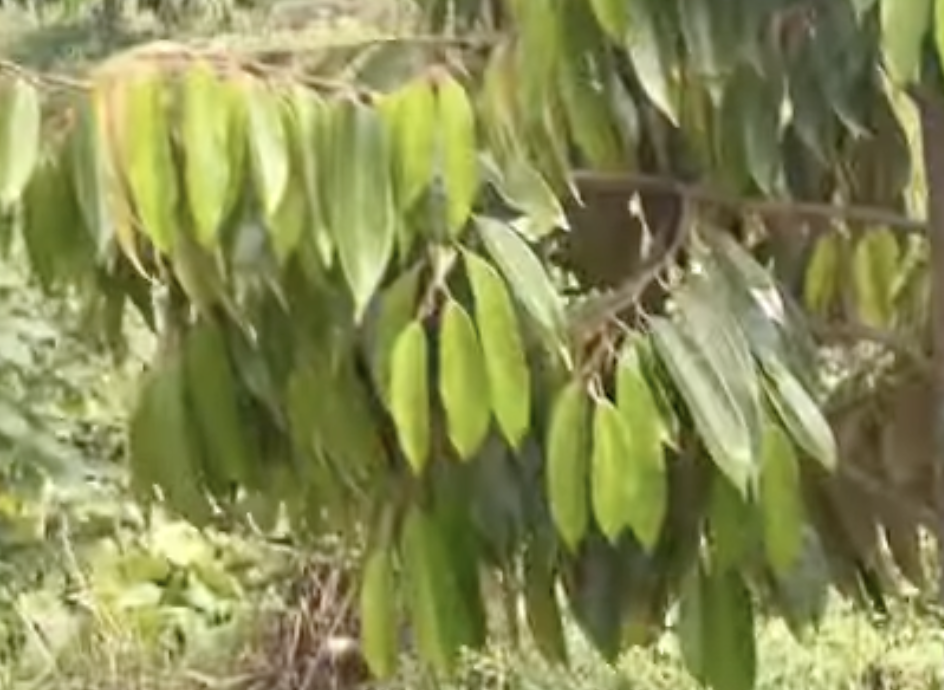
Label: yellow_leaf